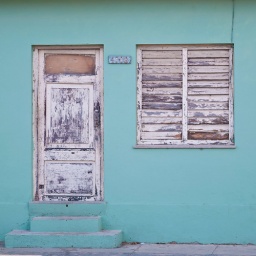
Front door and window in Varadero